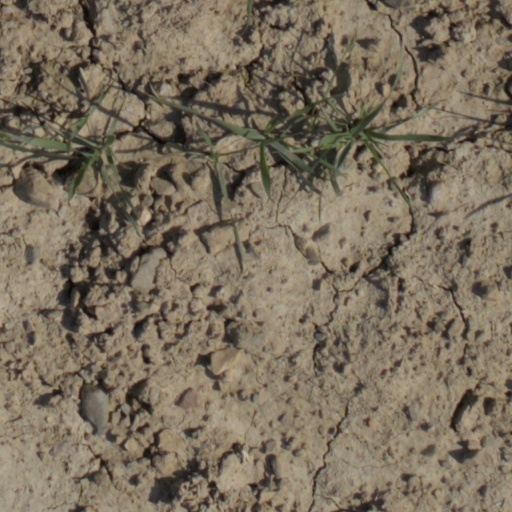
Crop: wheat